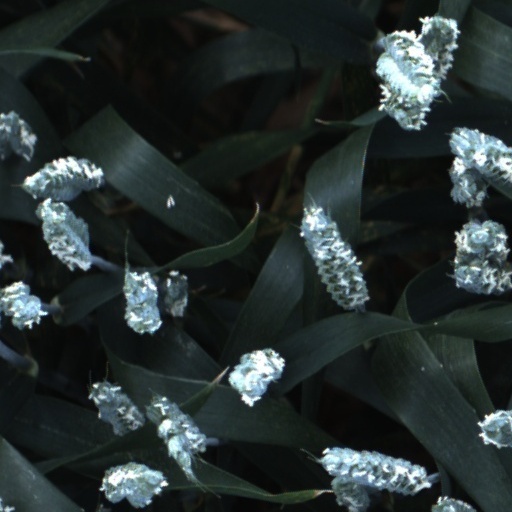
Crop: wheat